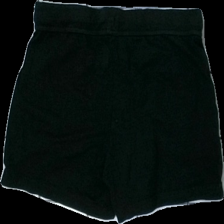
View: back
Type: Pajamas
Category: Ladies
Brand: Not in the list
Brand text on label: gilligan & omalley
Colors: Black
Material: 34% polyester 66% cotton
Cut: Regular
Size: XS
Season: All
Damage location: bottom right
Damage 2 location: bottom left
Damage 3 location: bottom left
Price range: <50
Recommended usage: Export
Description: svarta pyjamas shorts, noppriga